David Scase

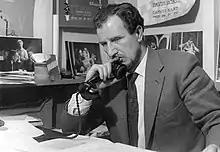

David Scase (21 September 1919 – 27 February 2003) was a British theatre director and actor.